Fantegutten

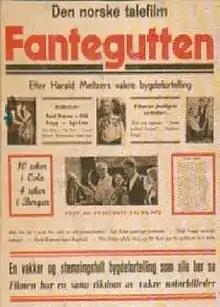

Fantegutten (The Gypsy) is a Norwegian film from 1932 directed by Leif Sinding. Sinding also wrote the screenplay, which was based on Harald Meltzer's novel of the same name, published posthumously in 1873. Egil Sætren designed the sets.